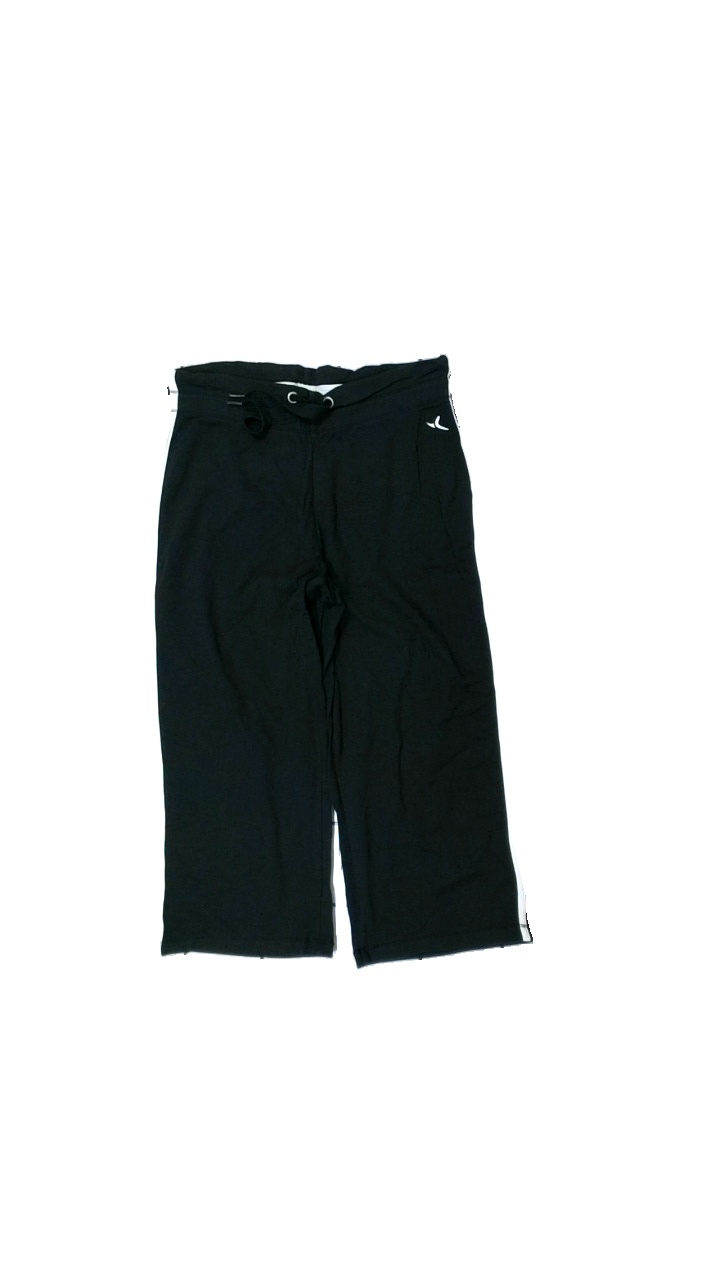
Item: Trousers (Ladies)
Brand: Domyos
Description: black cropped trousers with stripe detail
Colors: Black, White
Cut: Cropped
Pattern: Logo print
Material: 80% Cotton 20% Elastane
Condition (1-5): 3
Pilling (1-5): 3
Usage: Export
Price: <50